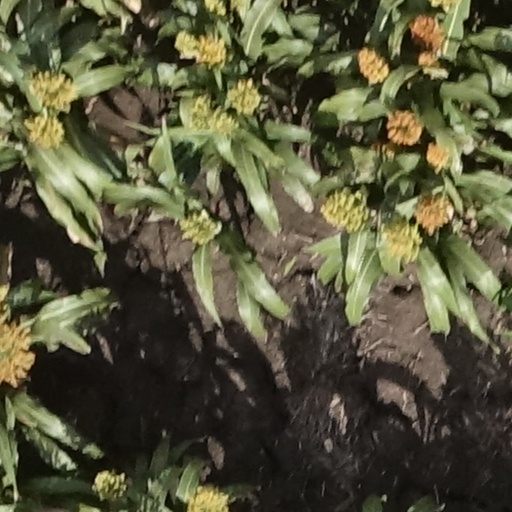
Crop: sorghum